Denpasar

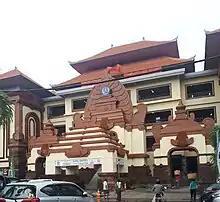
Badung Market in Denpasar.

The development of tourism and structural changes in the economy have had a strong impact on Denpasar. Trade, hotels, and restaurants dominate the city's gross regional domestic product.